Notre Dame–Stanford football rivalry

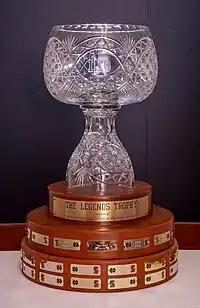
The Legends Trophy is awarded to the winner of the annual Notre Dame–Stanford football game, and currently resides with Notre Dame. The trophy was reconditioned in 2014 to allow for display of another 20+ future game score plates, and to honor the 90th anniversary of the first meeting of the two teams in the 1925 Rose Bowl.

The winner of the game gains the Legends Trophy, a Dublin Irish crystal bowl resting on a California redwood base. The trophy was presented for the first time in 1989 by the Notre Dame Club of the San Francisco Bay Area.